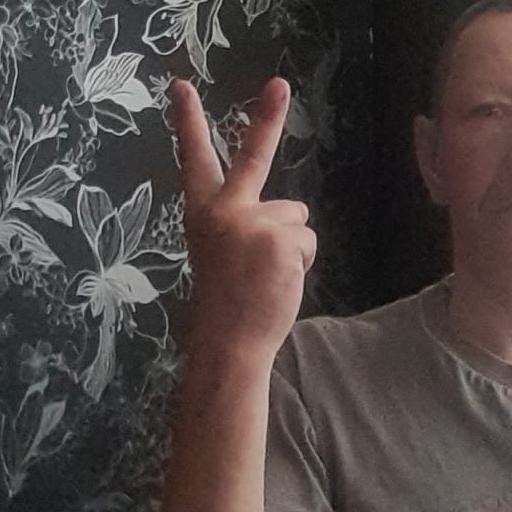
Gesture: peace_inverted